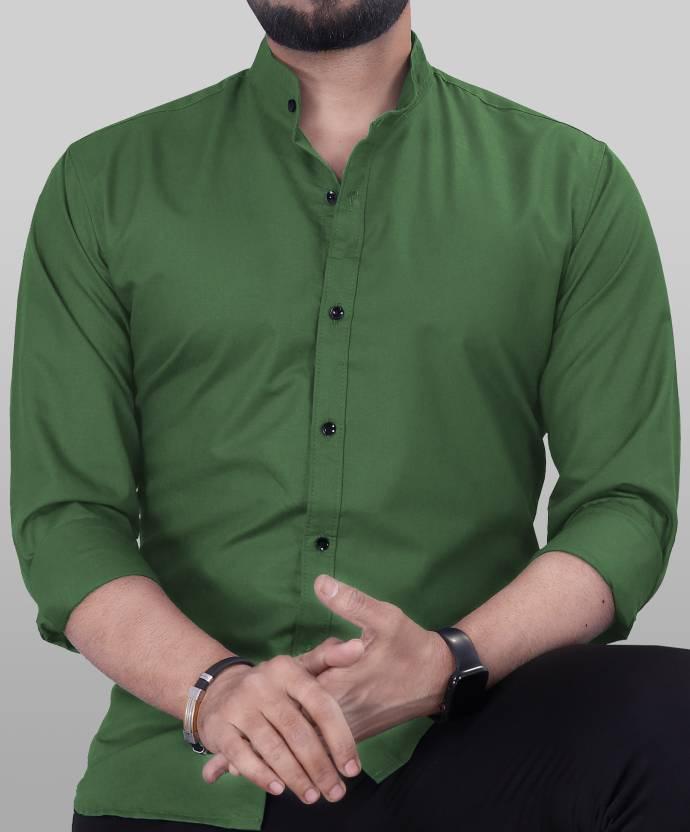
Green Solid Men Regular Fit Solid Mandarin Collar Casual Shirt